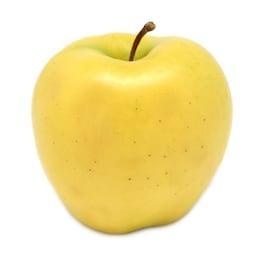
Label: apple